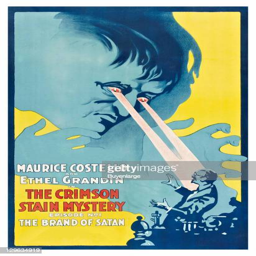
like eyes drill down on fearful man on a poster that advertises the movie